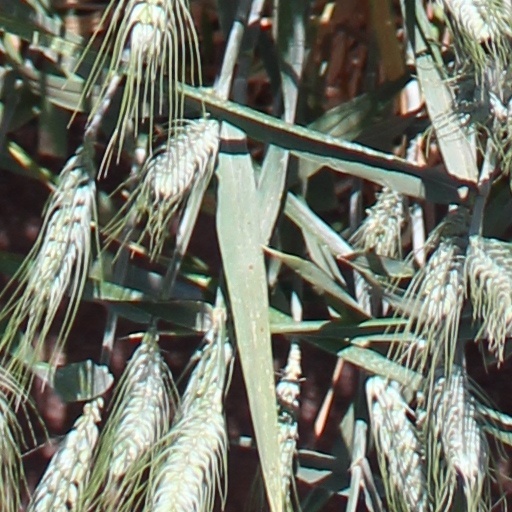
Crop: wheat